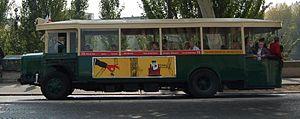
Ancien Bus parisien circulant à l'occasion des Journées du Patrimoine 2009